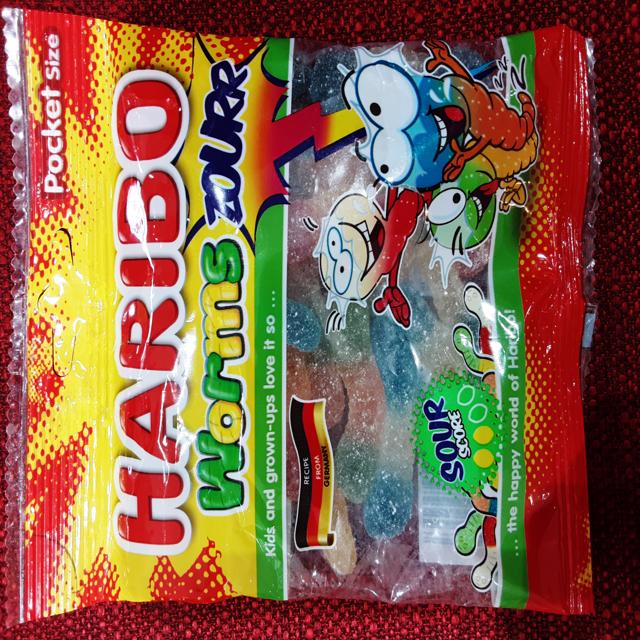
Label: plastics